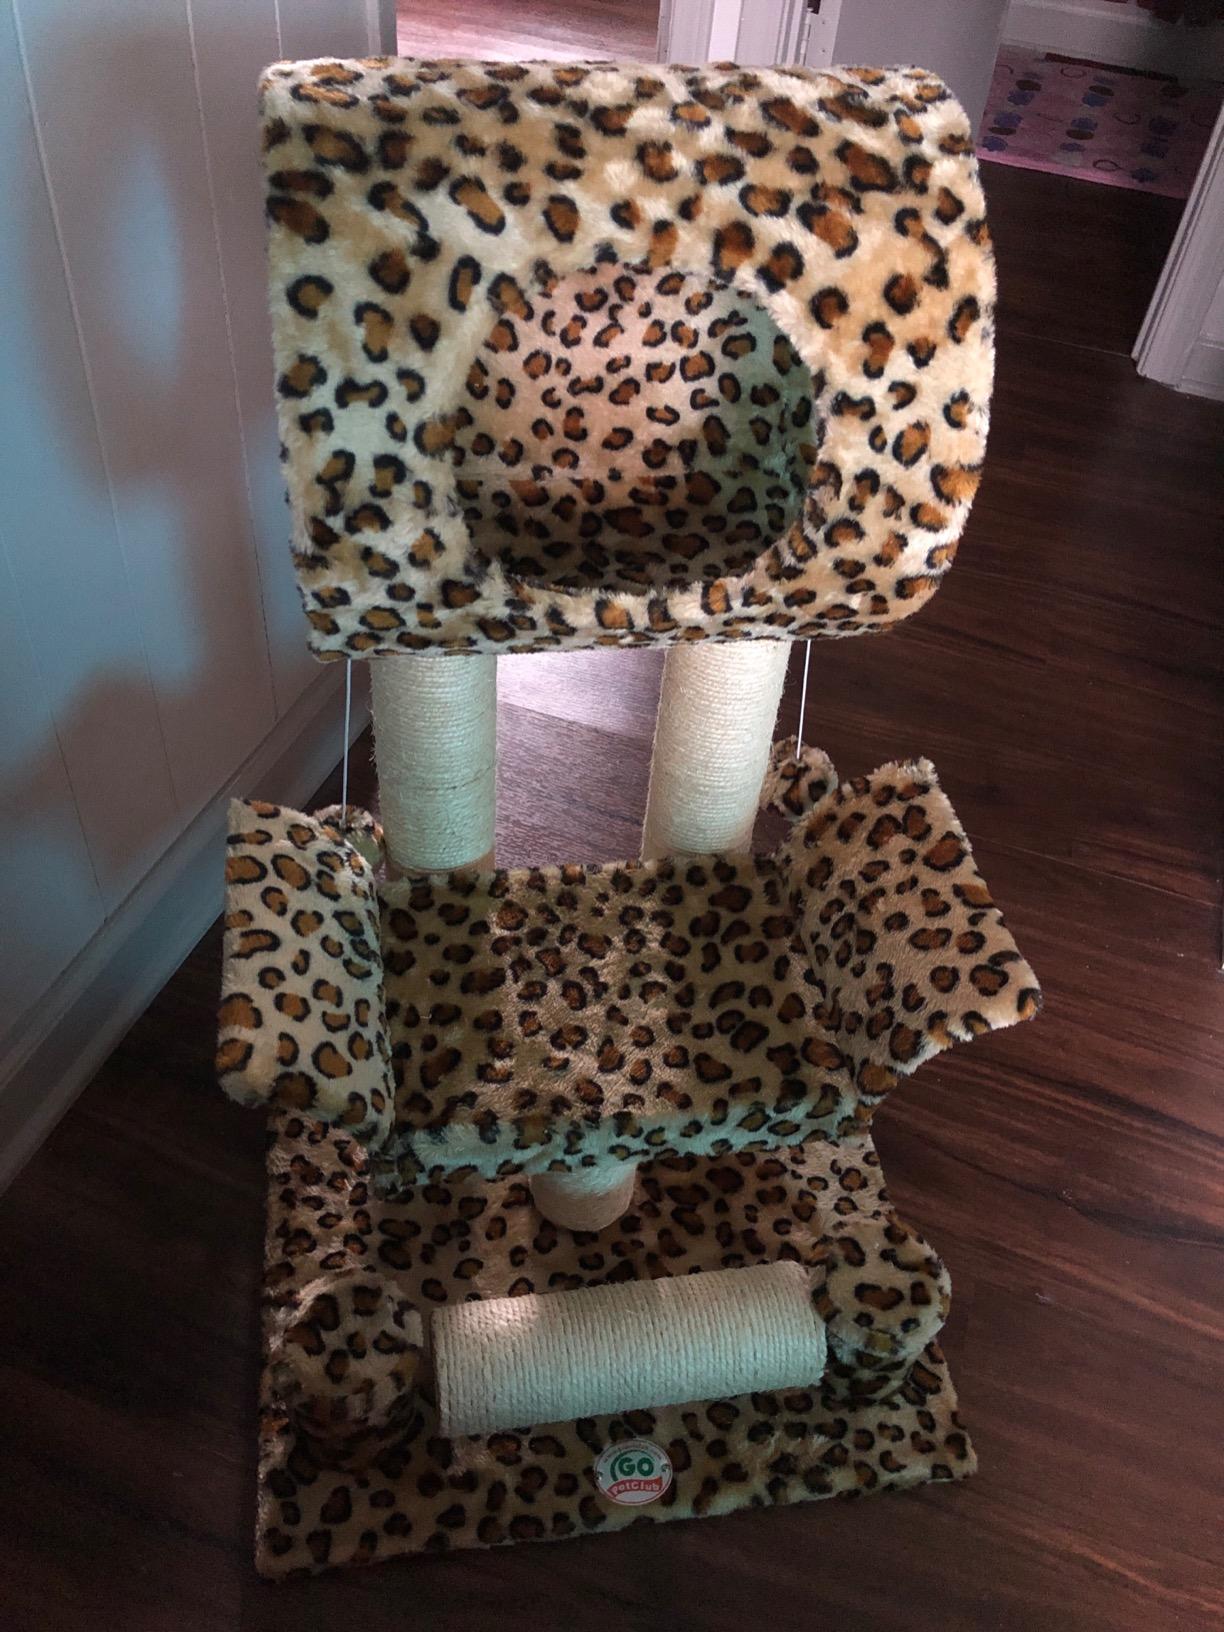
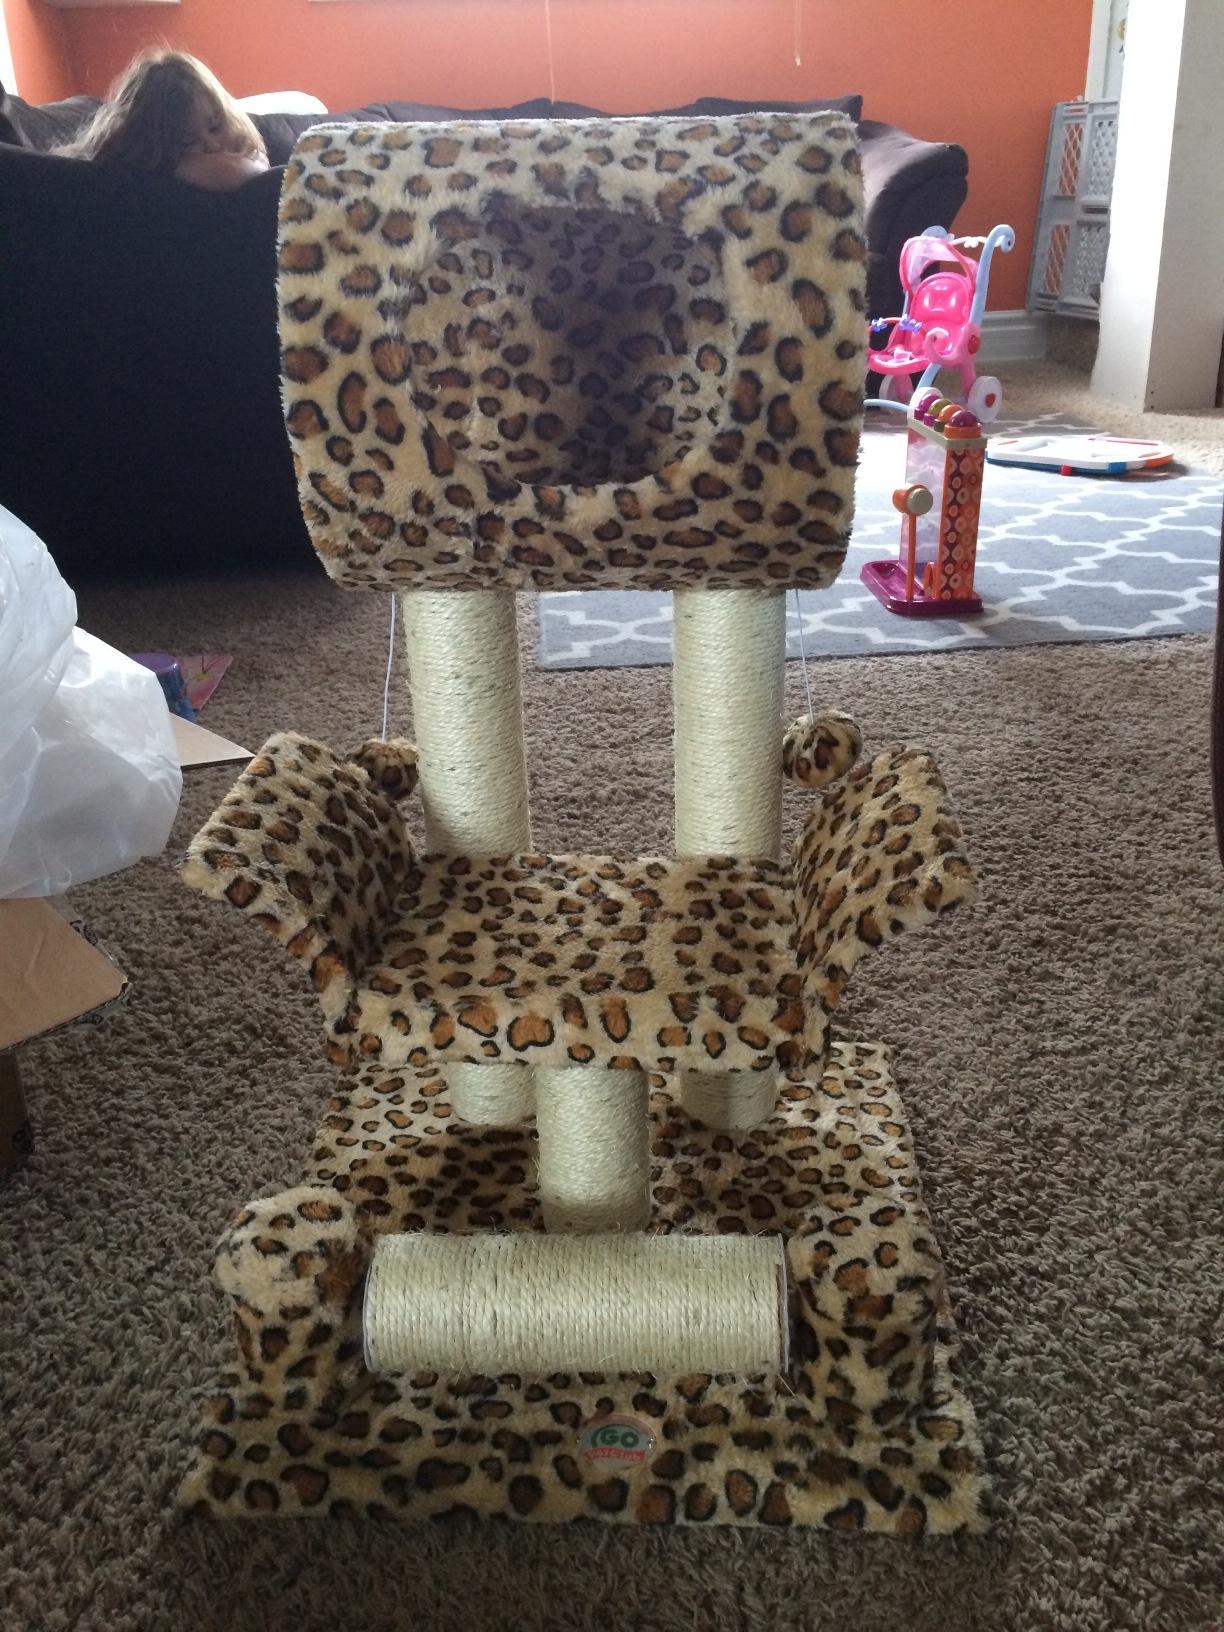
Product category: items_cat tree
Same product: yes